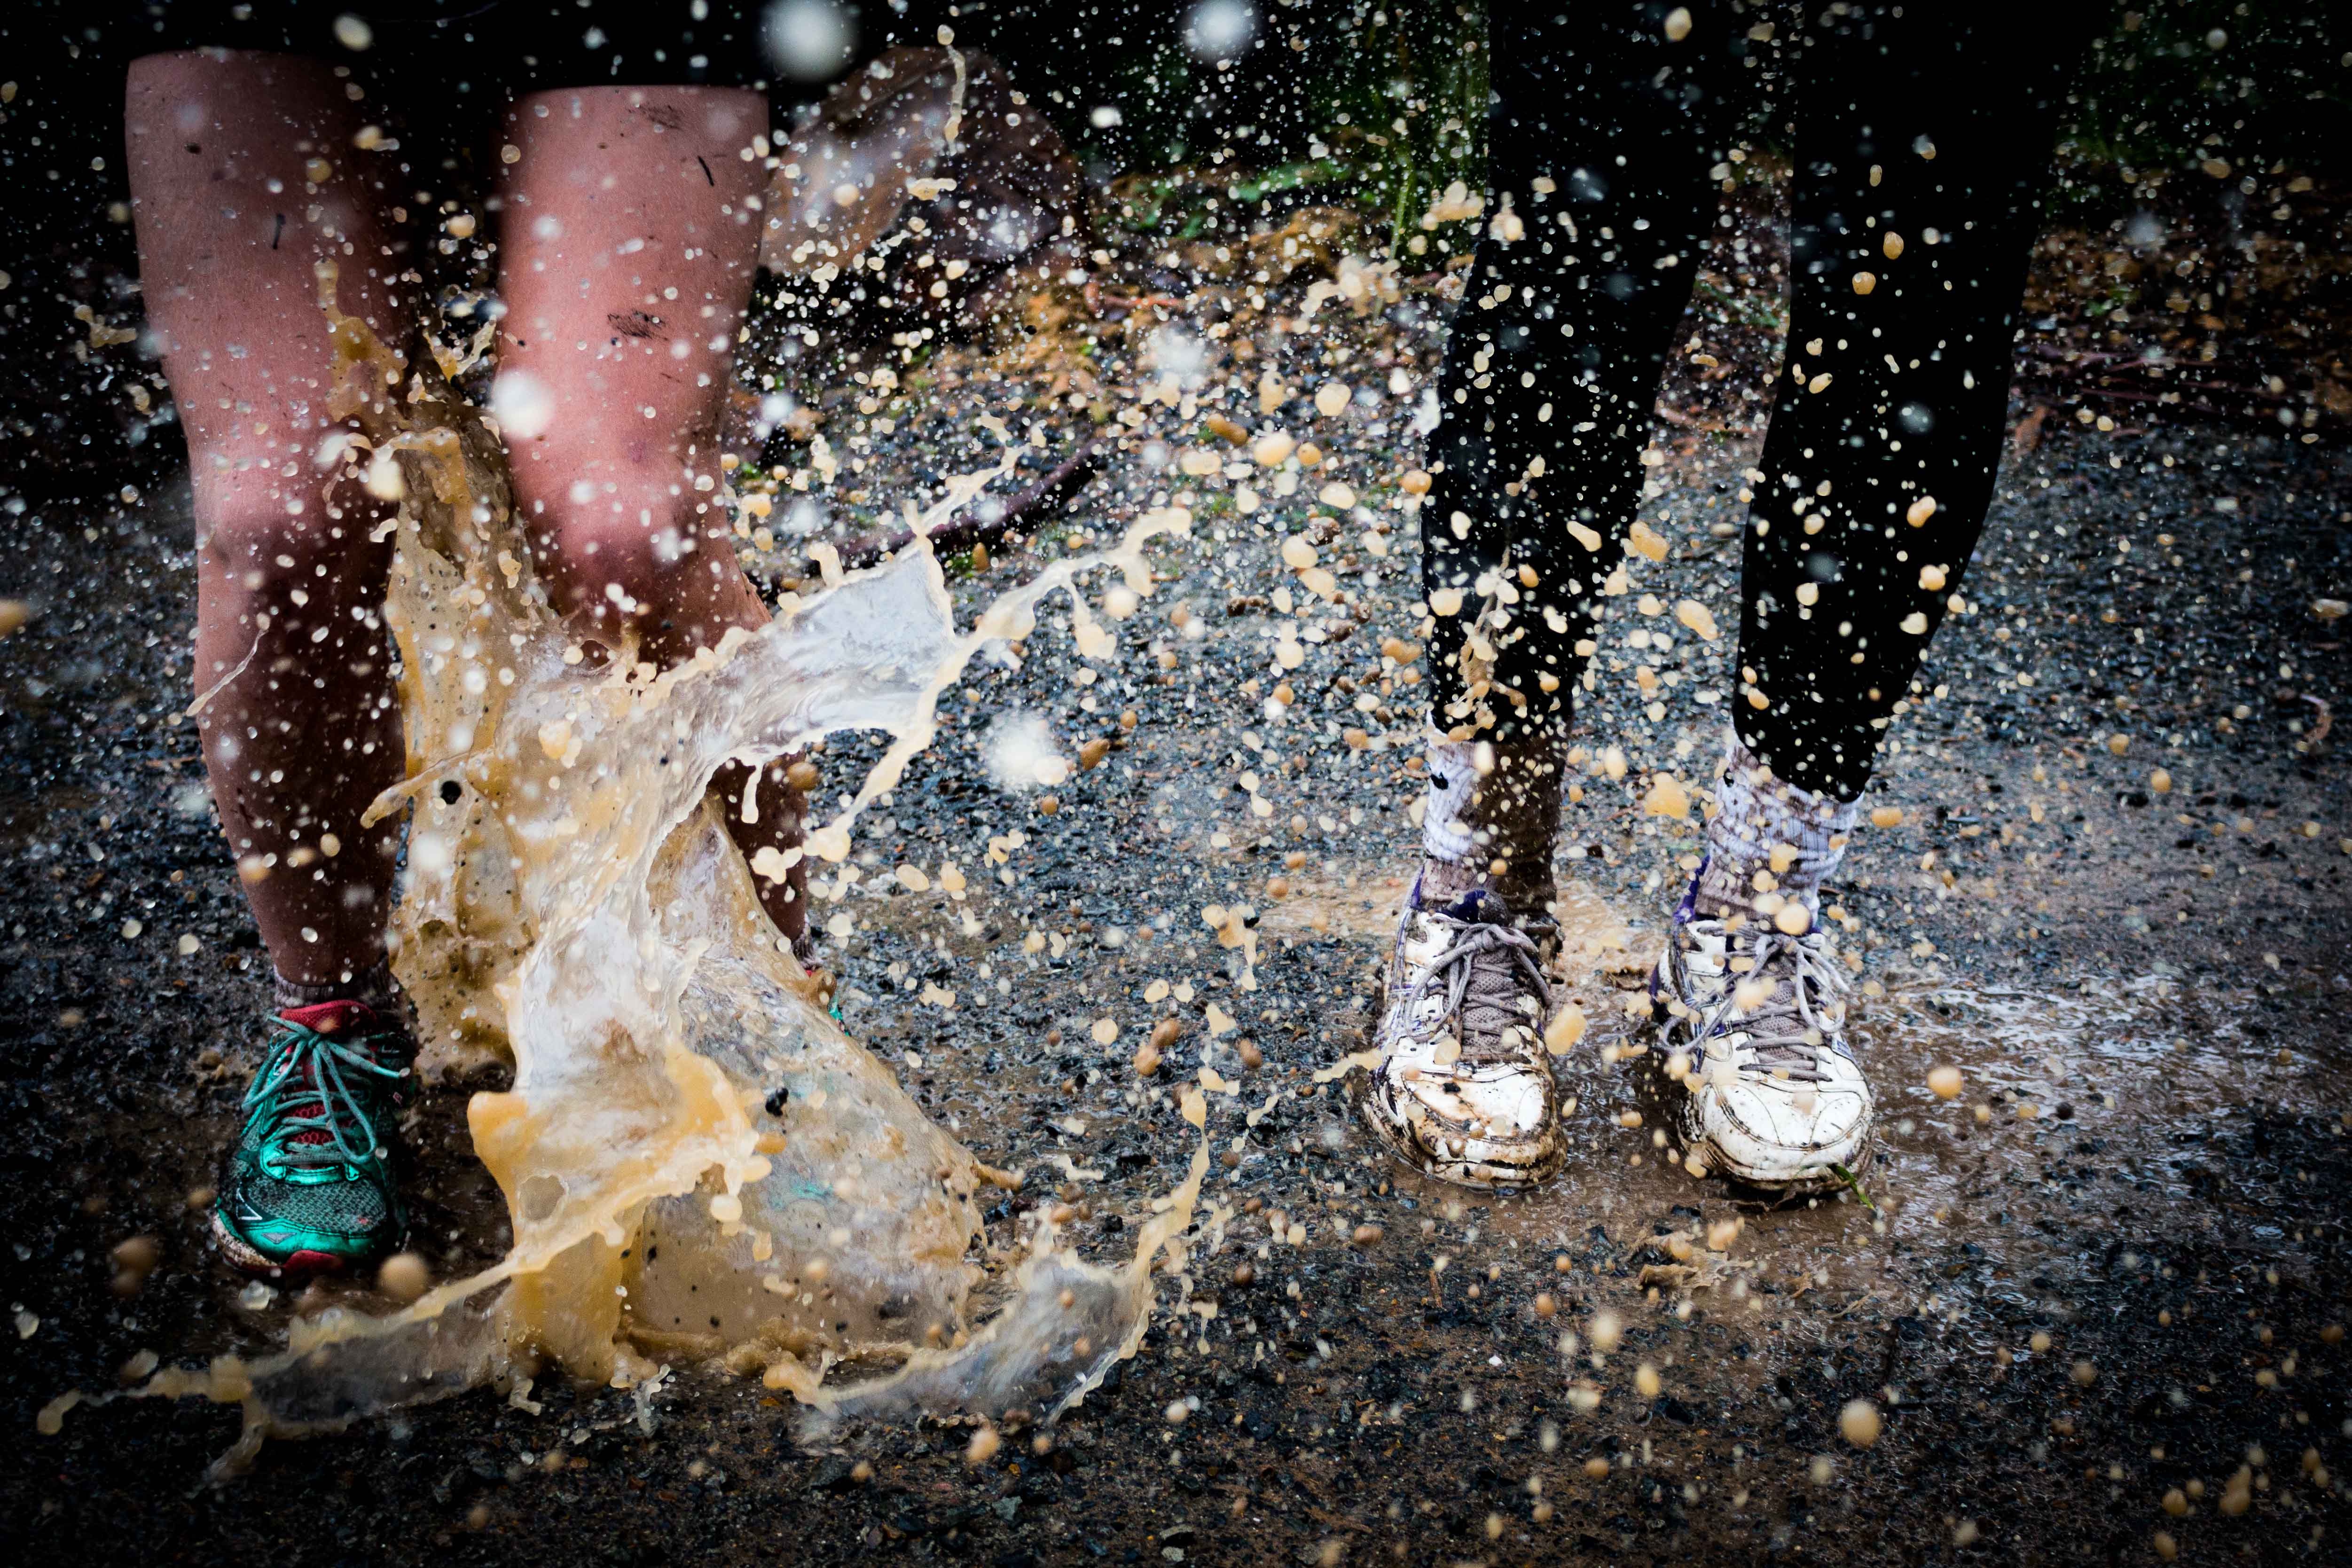
water, photography, wet, splash, puddle, dirty, photograph, image